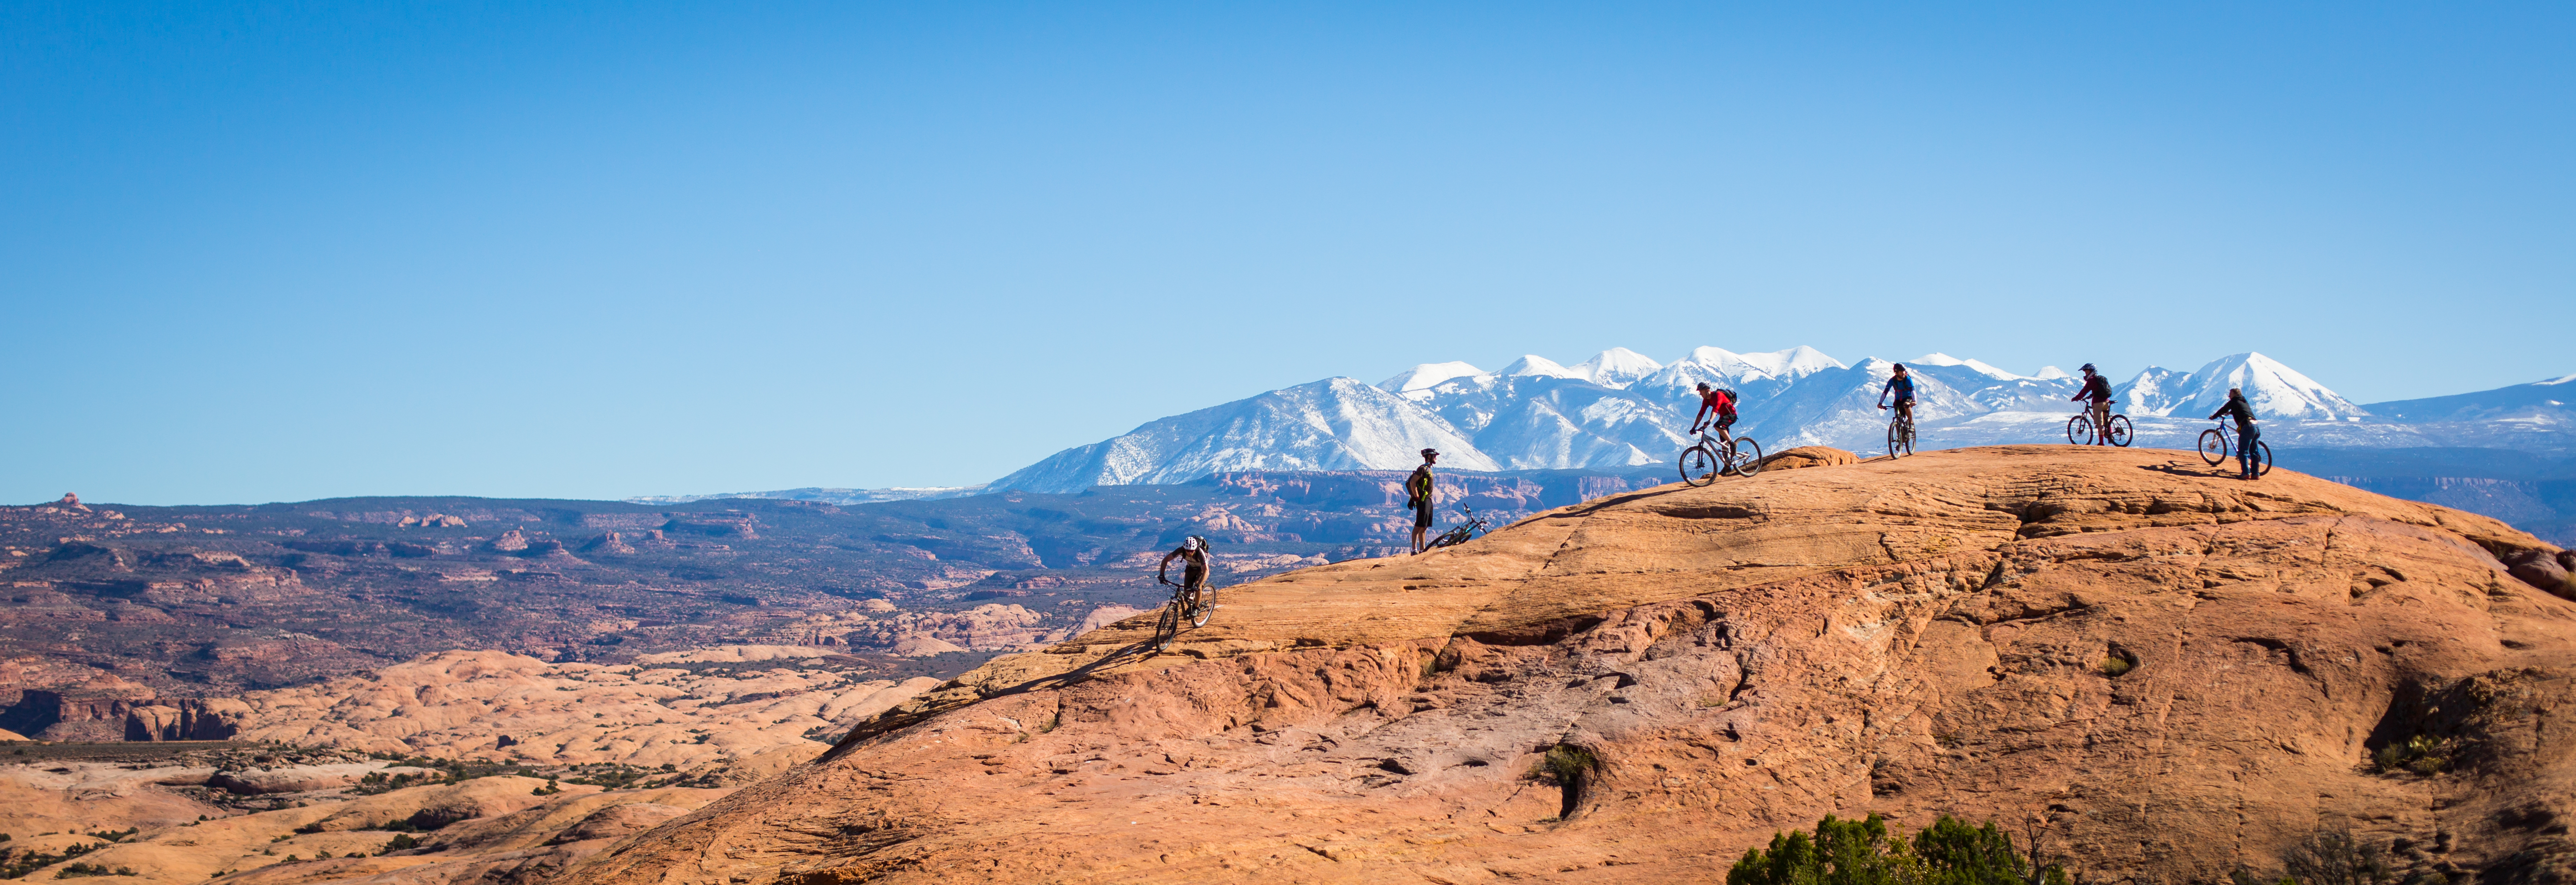
landscape, rock, wilderness, walking, mountain, sport, adventure, valley, mountain range, extreme, ridge, summit, exposure, fun, utah, plateau, bikes, le, moab, landcape, wadi, piercemartin, mountainbiking, yeti, slick, slickrock, salles, 2manventure, michaelbonicce, landform, geographical feature, mountainous landforms